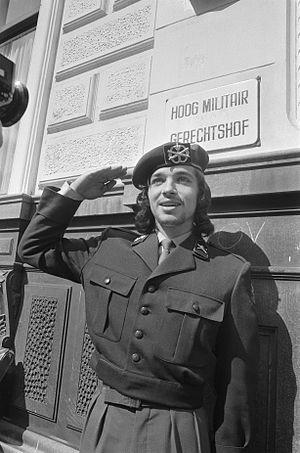
La salutation est l'action de saluer.